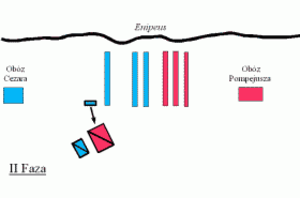
La bataille de Pharsale est un affrontement se déroulant en Thessalie, près de la ville du même nom, au début de l'été 48 av. J.-C., le 9 août ou le 29 juin, au cours de la guerre civile romaine. Il oppose les troupes de César à celles de Pompée. En gagnant cette bataille avec des troupes très inférieures en nombre, Jules César prit un avantage décisif sur le camp adverse.